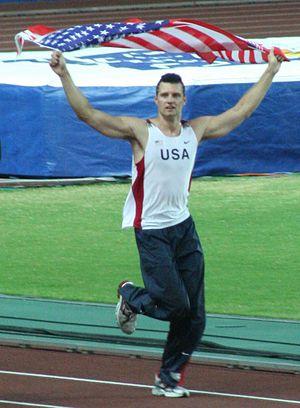
Le saut à la perche masculin fait partie des épreuves inscrites au programme des premiers championnats du monde d'athlétisme, en 1983, à Helsinki. L'épreuve féminine ne fait sa première apparition dans cette compétition qu'en 1999 à l'occasion des mondiaux de Séville.
Brad Walker est un athlète américain, spécialiste du saut à la perche.
L'épreuve du saut à la perche masculin des championnats du monde d'athlétisme 2007 s'est déroulée les 30 août et 1ᵉʳ septembre 2007 dans le Stade Nagai d'Osaka, au Japon. Elle est remportée par l'Américain Brad Walker.